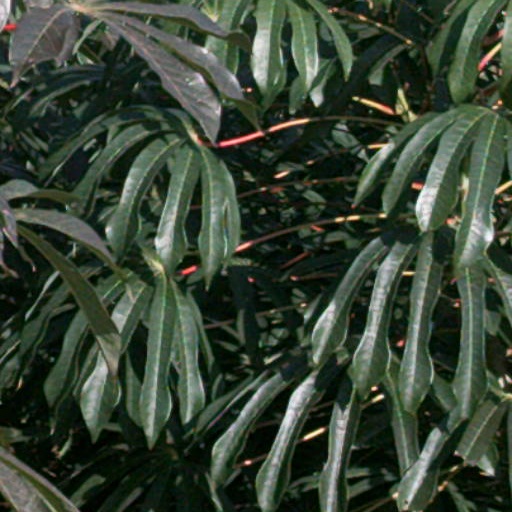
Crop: cassava